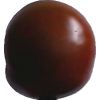
Label: tomato_maroon